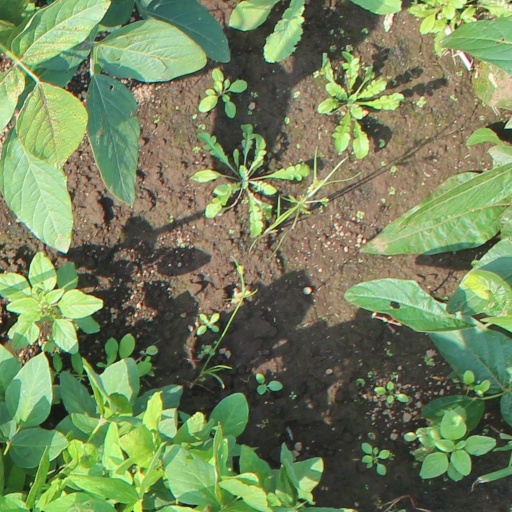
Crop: soybean